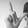
ASL letter: L